Elisa Carrillo Cabrera

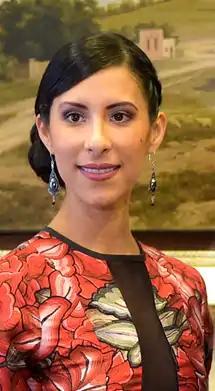
During meeting with Mexican President (2018)

Elisa Carrillo Cabrera (born 1981) is a Mexican classical ballet dancer. She is a co-director of the Mexican National Dance Company and principal dancer with the Berlin State Ballet (since 2011).